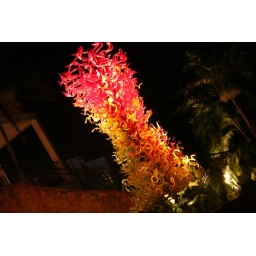
red and gold tree near stairs